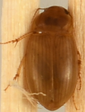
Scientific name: Amara quenseli
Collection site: Onaqui Site (ONAQ), plot ONAQ_002